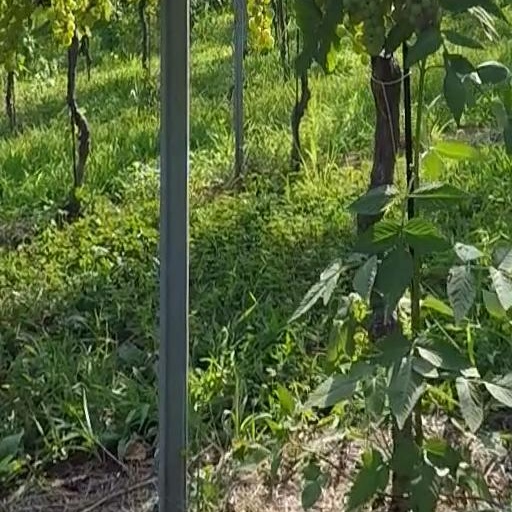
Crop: grape